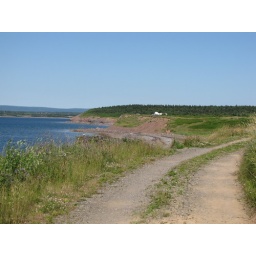
road by the beach